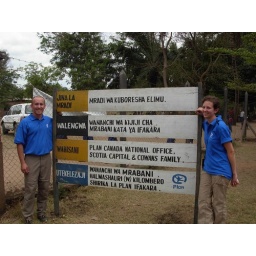
This kind of sign is at every building project in the country... talks about the project, the funders, the builders, etc.